Wallaceburg District Secondary School

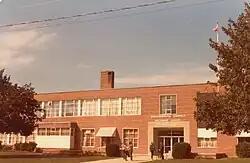
WDSS front (1984)

Wallaceburg District Secondary School is the high school in Wallaceburg, Ontario, Canada. While offering education for grades 9 to 12, the building houses public school students for grades 7 and 8. The school comes within the control of the Lambton Kent District School Board. Feeder schools include the A. A. Wright Public School and H. W. Burgess Public School. Students also attend from the nearby Walpole Island First Nation.